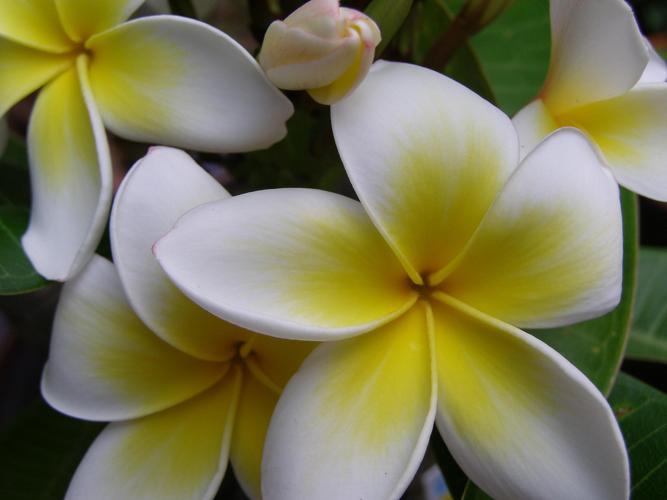
Label: frangipani